Maria Albuleț

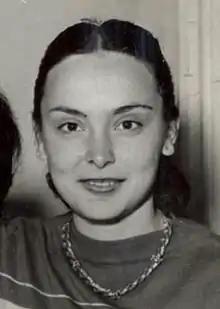
Albulet in 1957

Maria Albuleț (10 June 1932 – 17 January 2005), also Maria Pogorevici and Maria Albuleț-Pogorevici, was a Romanian doctor and chess player who held the FIDE title of Woman Grandmaster (WGM) since 1985. She was a three-time winner of the Romanian Women's Chess Championship (1951, 1955, 1956).